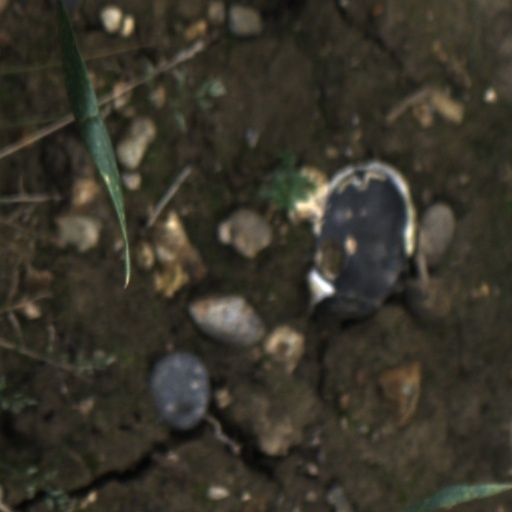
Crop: wheat